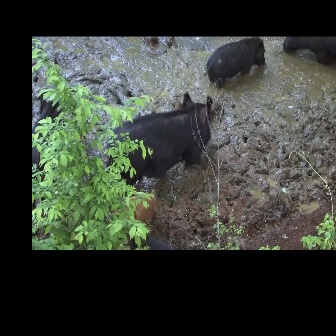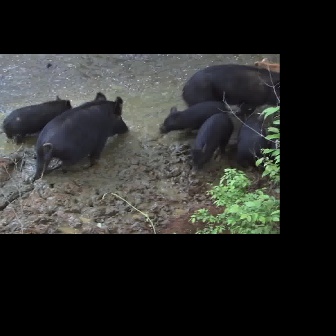
  Please identify the target specified by the bounding box [101,90,212,201] in the first image and locate it in the second image. Return the coordinates in [x_min,y_min,x_max,y_max] format.
Answer: [30,91,127,188]